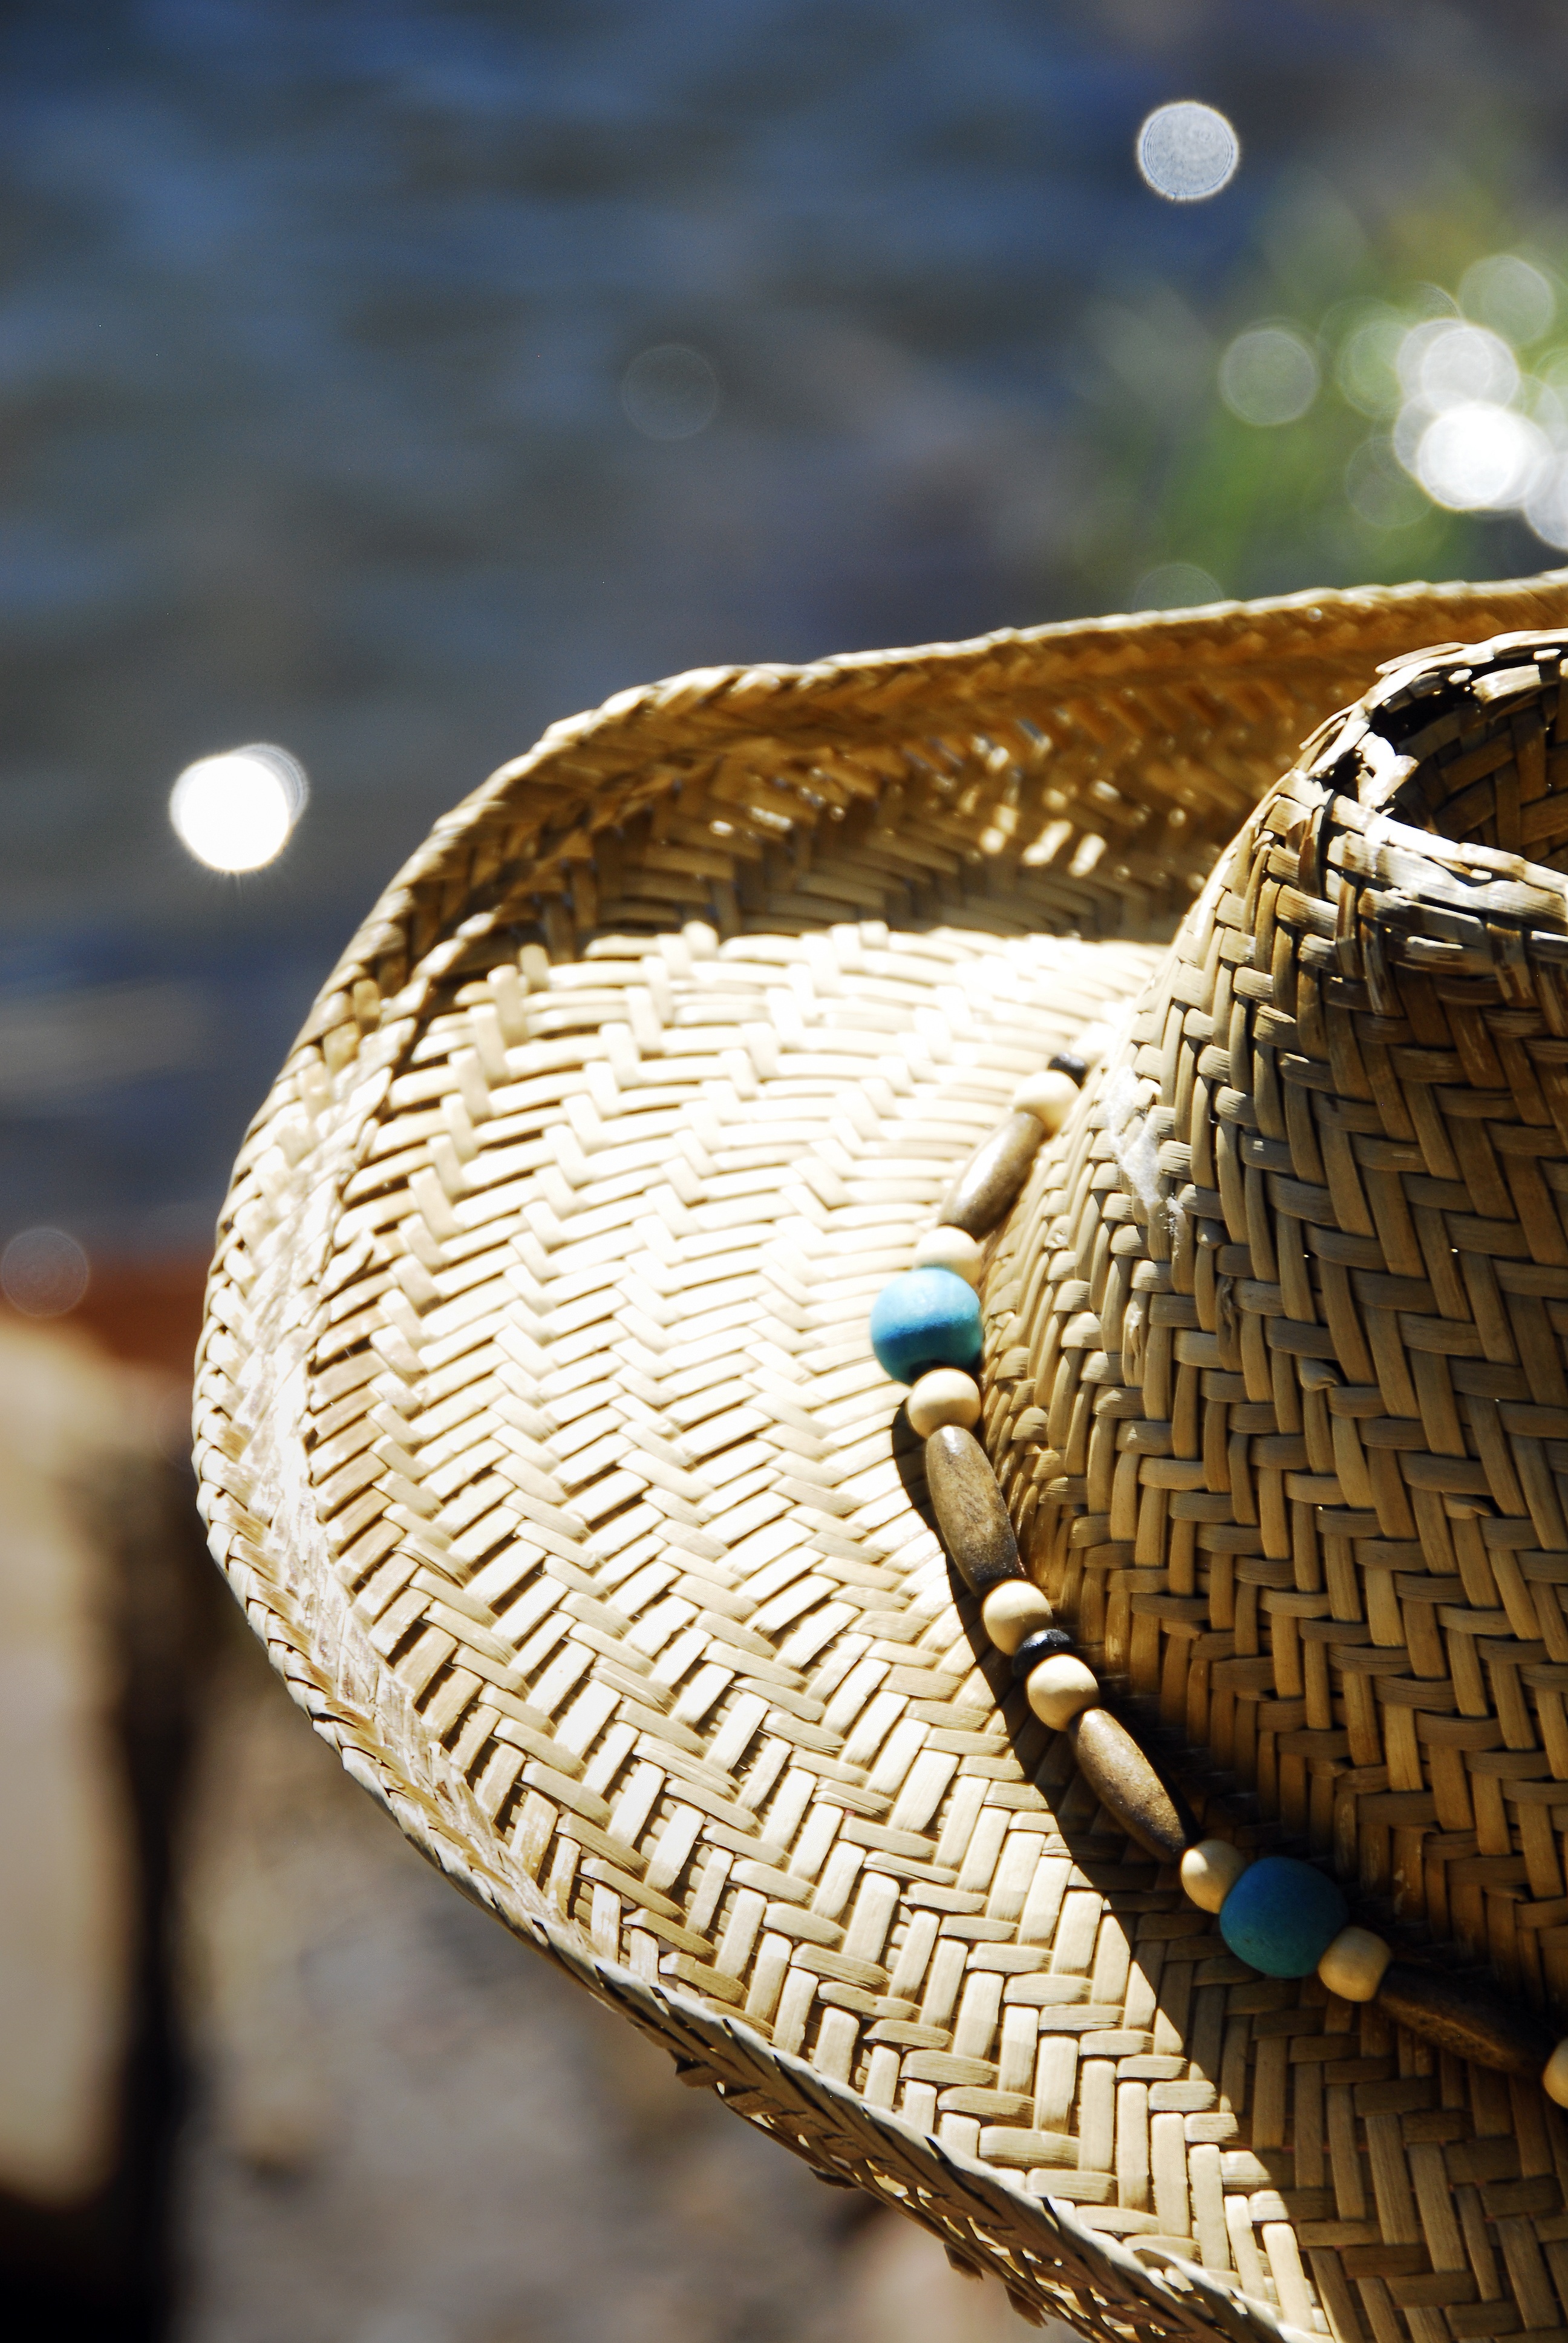
nature, wood, leaf, summer, fishing, fisherman, color, autumn, hat, agriculture, fish, leisure, season, straw hat, close up, sunny, fun, relaxation, happy, shape, catch, macro photography, beaded hat, fashion accessory